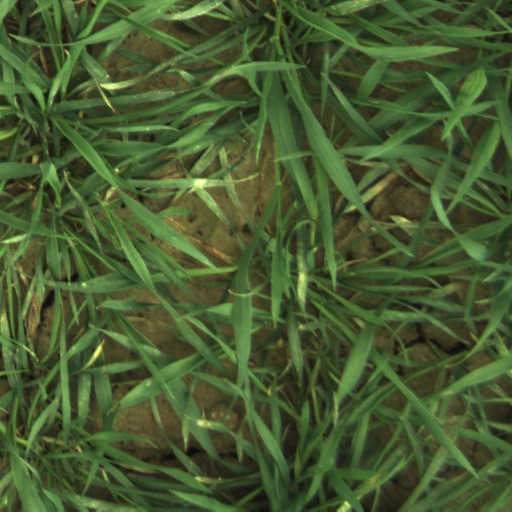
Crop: wheat